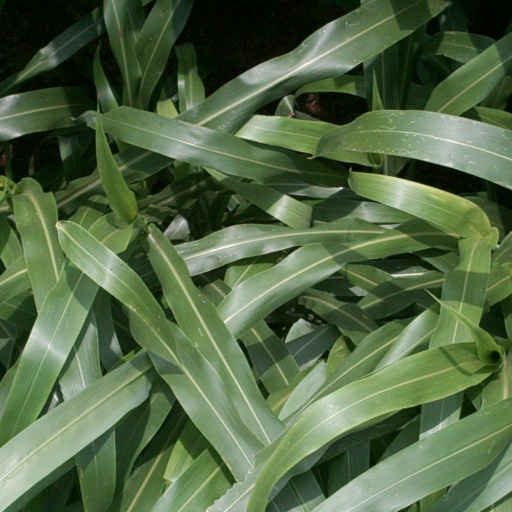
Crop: sorghum